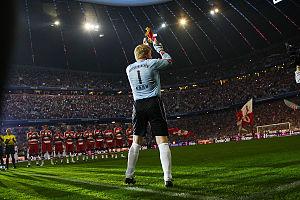
Oliver Kahn, né le 15 juin 1969 à Karlsruhe, est un footballeur international allemand évoluant comme gardien de but des années 1980 à 2000.
Le Fußball-Club Bayern München e.V., couramment abrégé en FC Bayern München ou FC Bayern et partiellement francisé en FC Bayern Munich, Bayern Munich ou Bayern de Munich, est un club omnisports allemand fondé le 27 février 1900 et basé à Munich, en Bavière. Le club est connu par sa section football, externalisé en 2001 en FC Bayern München AG. Son équipe masculine joue depuis 1965 en Bundesliga et est surnommée Rekordmeister, étant l'un des clubs les plus titrés d'Allemagne et d'Europe.